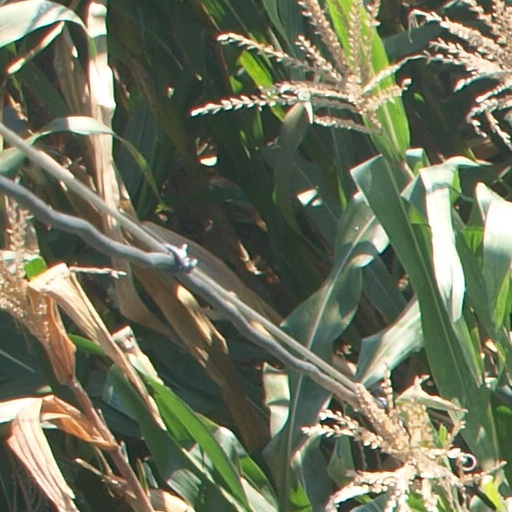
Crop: maize; corn